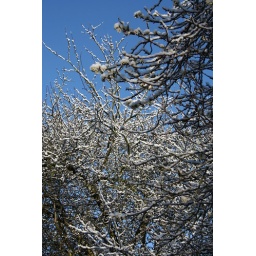
Trees covered in snow against a blue sky on an April morning.